Arboretum (Austin, Texas)

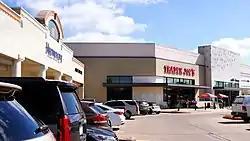
Trader Joe's at Arboretum Market

The Arboretum Market opened across the street in 1987 and featured upmarket retailers such as the city's only Saks Fifth Avenue (now Trader Joe's) along with smaller specialty shops. The Saks space was previously a Simon David specialty grocer, which closed in December 1996 and was subsequently converted into Saks.